2007 Paradise Jam

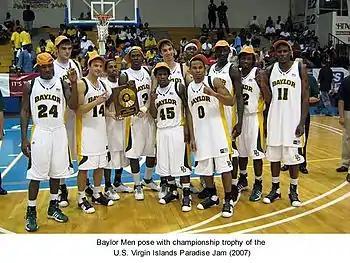
Baylor Team Photo 2007 Paradise Jam winners

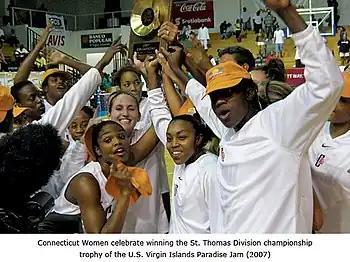
Connecticut team photo - 2007 Paradise Jam Tournament winners

The 2007 edition of the tournament consisted of one division with four teams, and another division with six teams. The Saint Thomas Division was organized into two sub-divisions, Reef and Island. The three teams in the sub-divisions played each other in a round robin, results of the games were used to determine sees for the championship round games on November 25. The Saint John division, with four teams, played a round robin, with each team playing each other November 22-24.